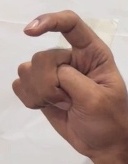
ASL sign: X